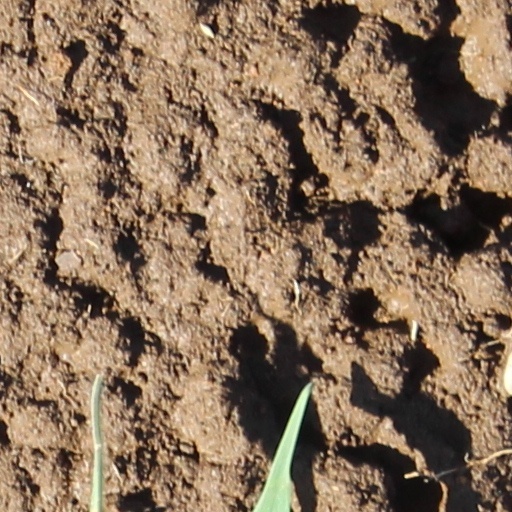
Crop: wheat